Jo Stafford

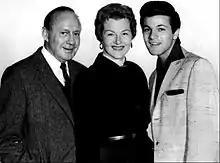
Photo of Jo Stafford from "Shower of Stars" where she appeared as Darlene Edwards; also pictured are Jack Benny and singer Tommy Sands

In 1953, Stafford signed a four-year $1 million deal with CBS-TV. She hosted the 15-minute "The Jo Stafford Show" on CBS from 1954 to 1955, with Weston as her conductor and music arranger. She appeared on NBC's "Club Oasis" in 1958, and on the ABC series "The Pat Boone Chevy Showroom" in 1959. In the early 1960s, Stafford hosted a series of television specials called "The Jo Stafford Show", which were centered around music. The shows were produced in England and featured British and American guests including Claire Bloom, Stanley Holloway, Ella Fitzgerald, Mel Tormé, and Rosemary Clooney.